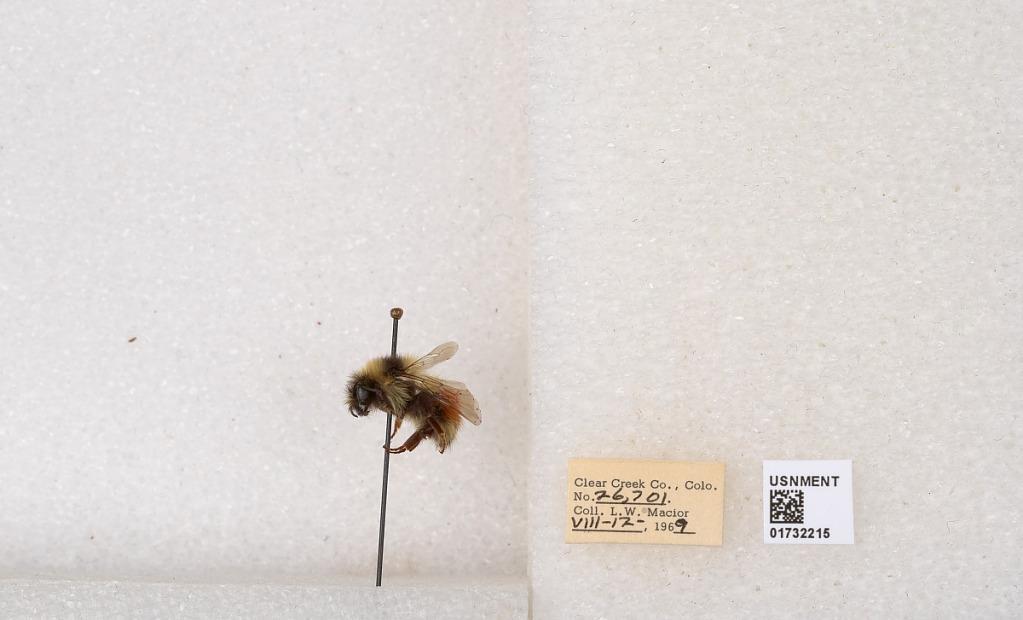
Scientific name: Bombus (Pyrobombus) sylvicola Kirby
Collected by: L. Macior
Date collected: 1969-8-12
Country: United States
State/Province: Colorado
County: Clear Creek
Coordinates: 39.7006, -105.694